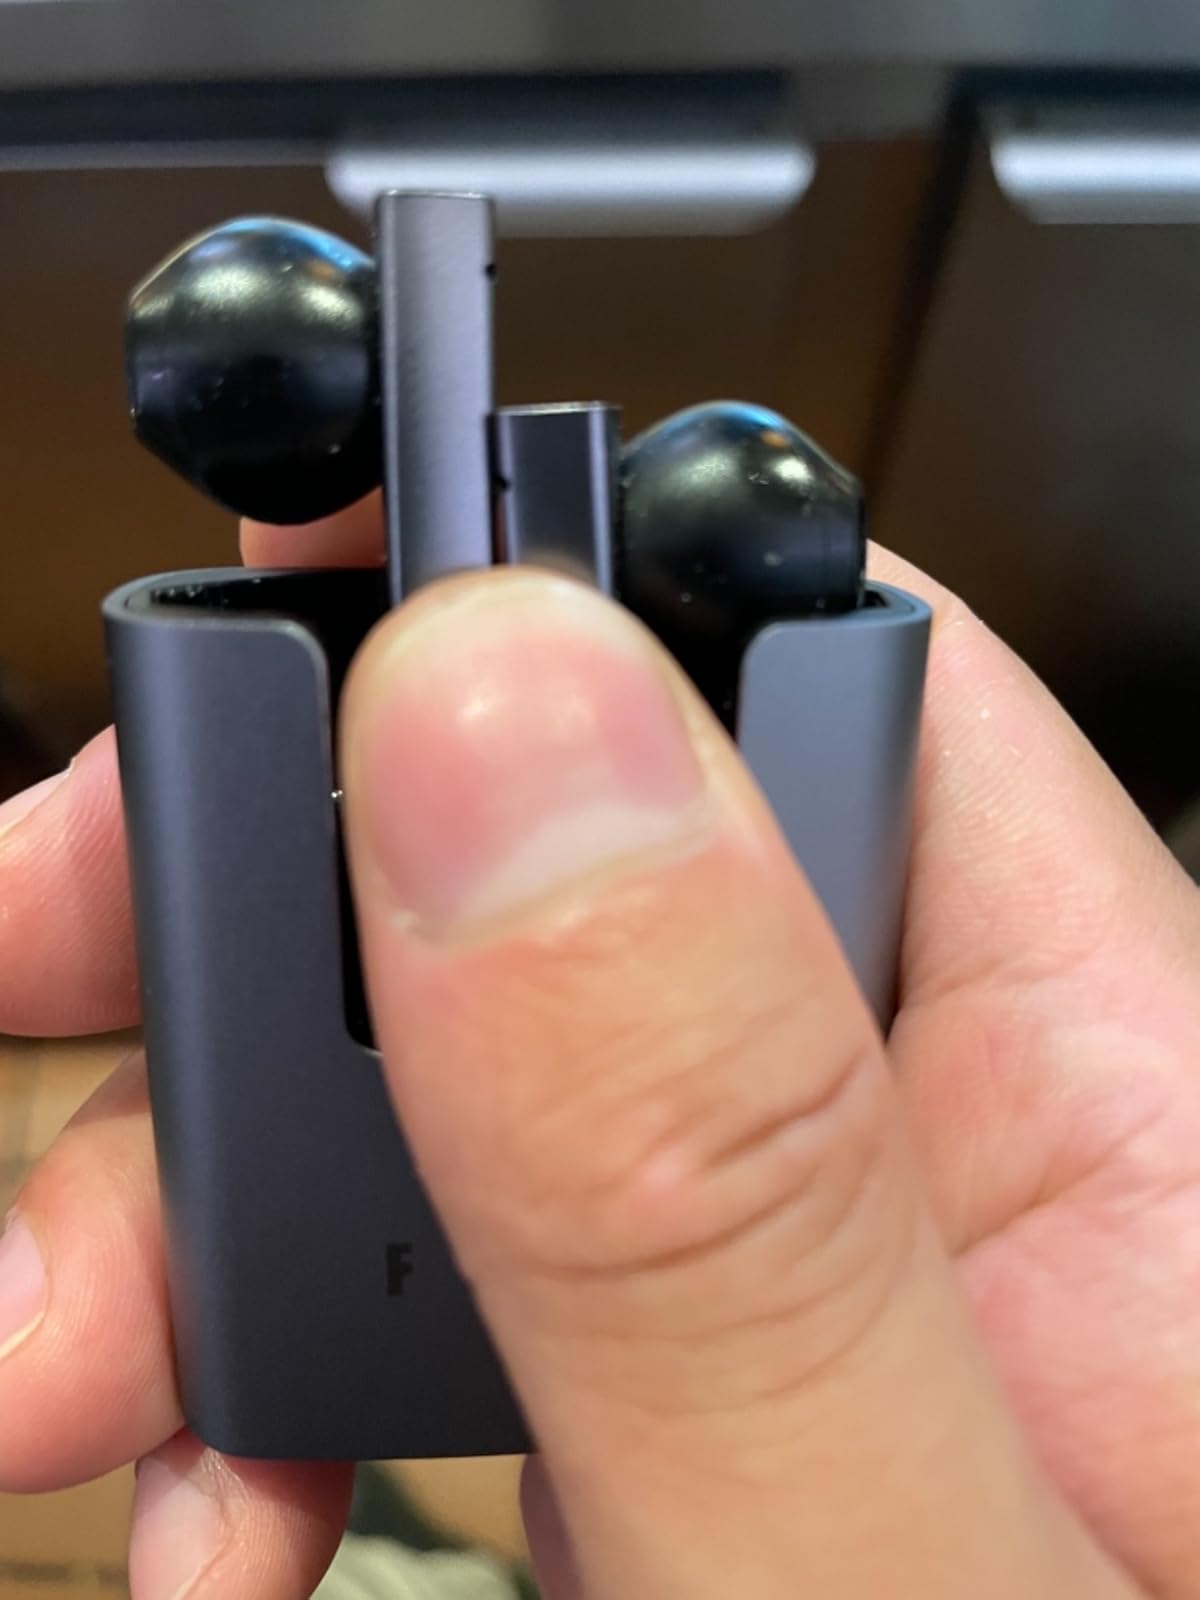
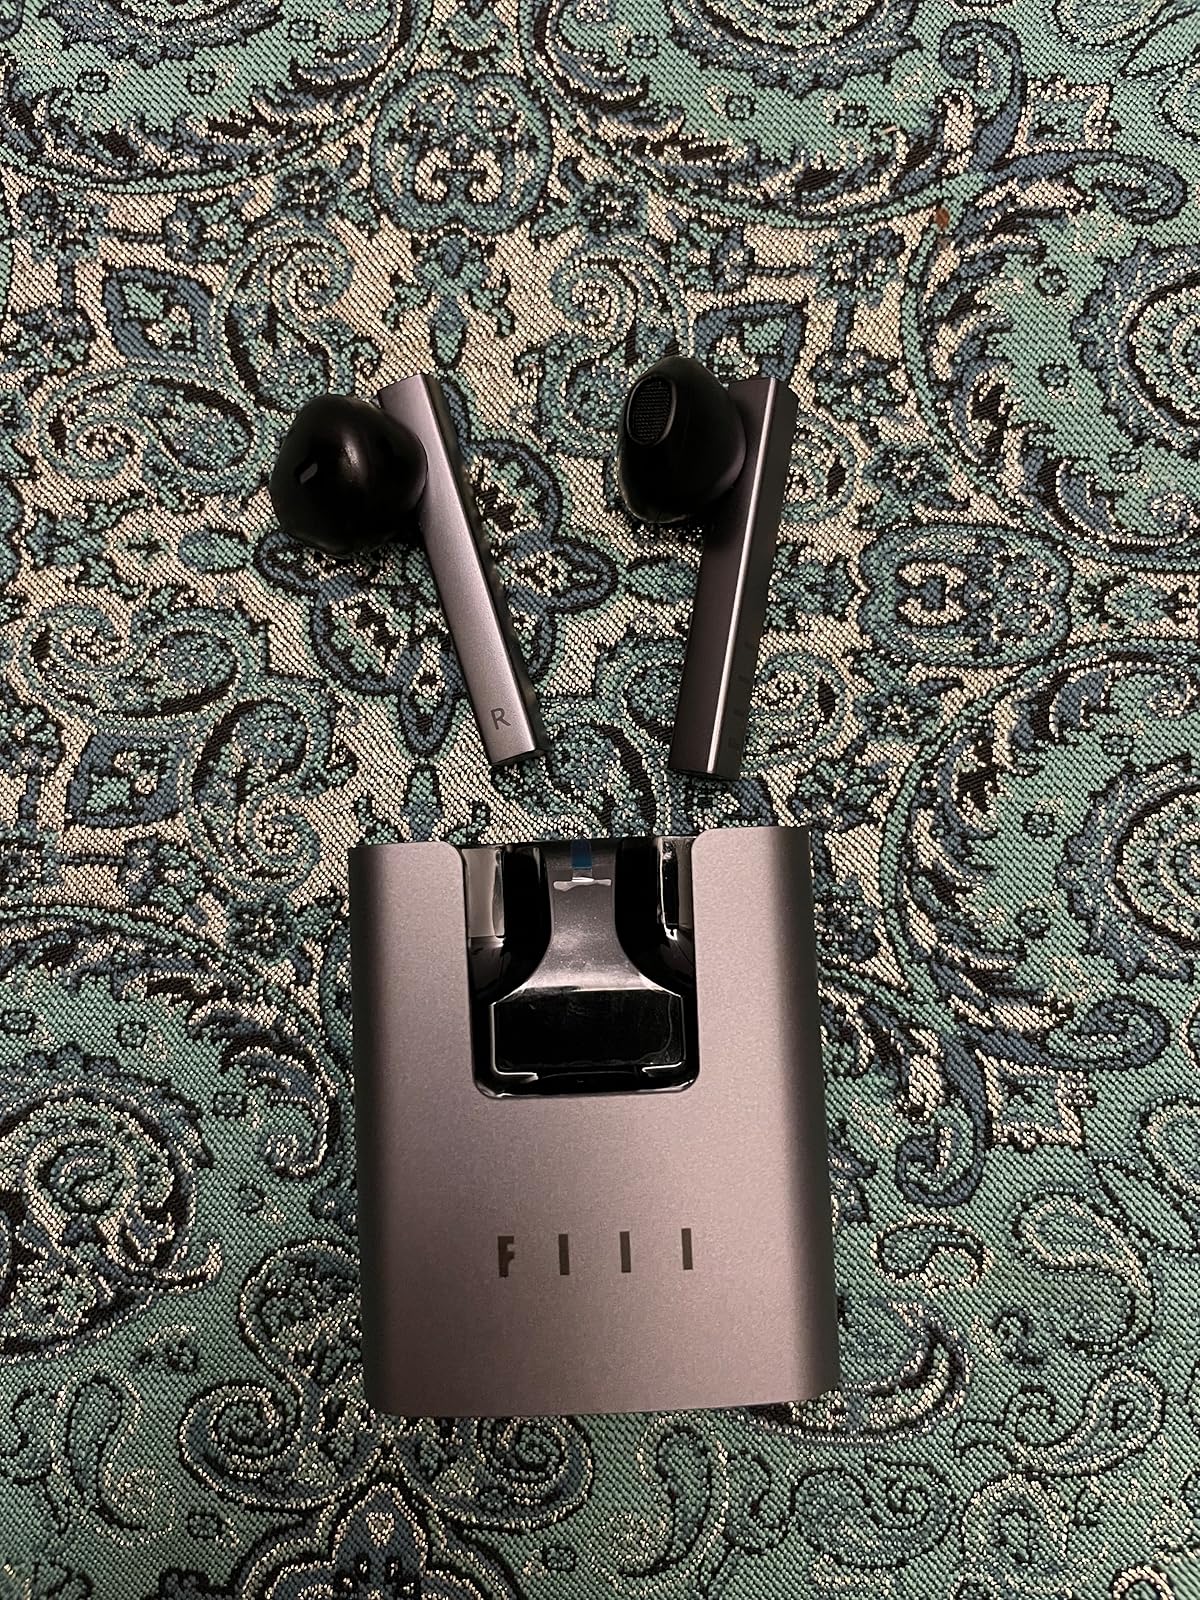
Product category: earbuds
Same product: yes